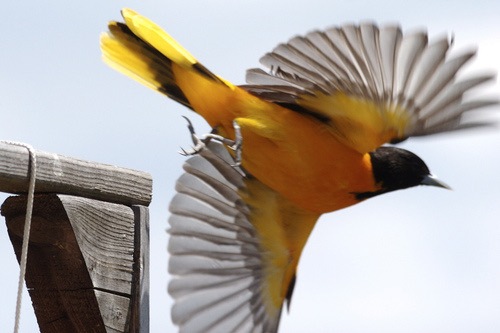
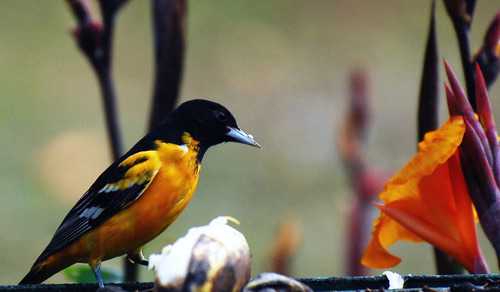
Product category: misc
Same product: yes